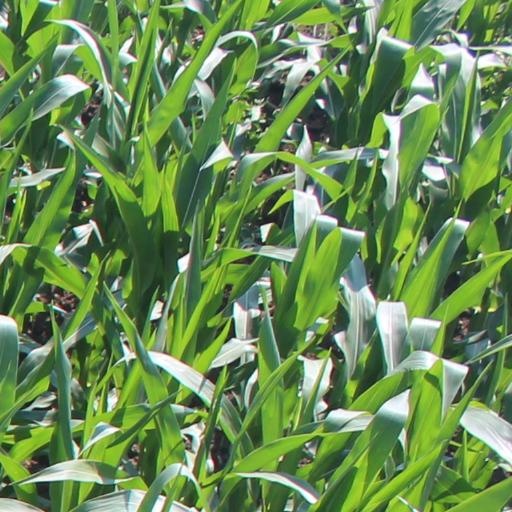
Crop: maize; corn